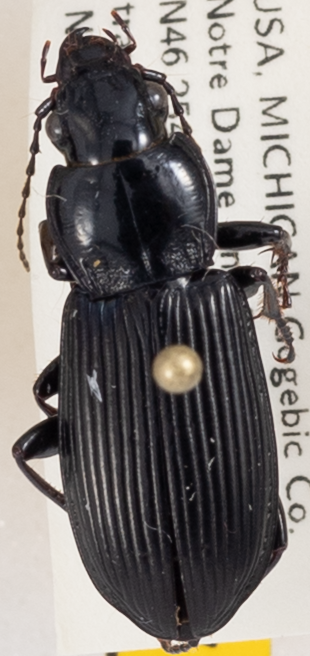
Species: Pterostichus melanarius melanarius
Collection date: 2018-09-19
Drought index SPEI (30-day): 1.216
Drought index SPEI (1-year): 0.84
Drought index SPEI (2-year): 1.85